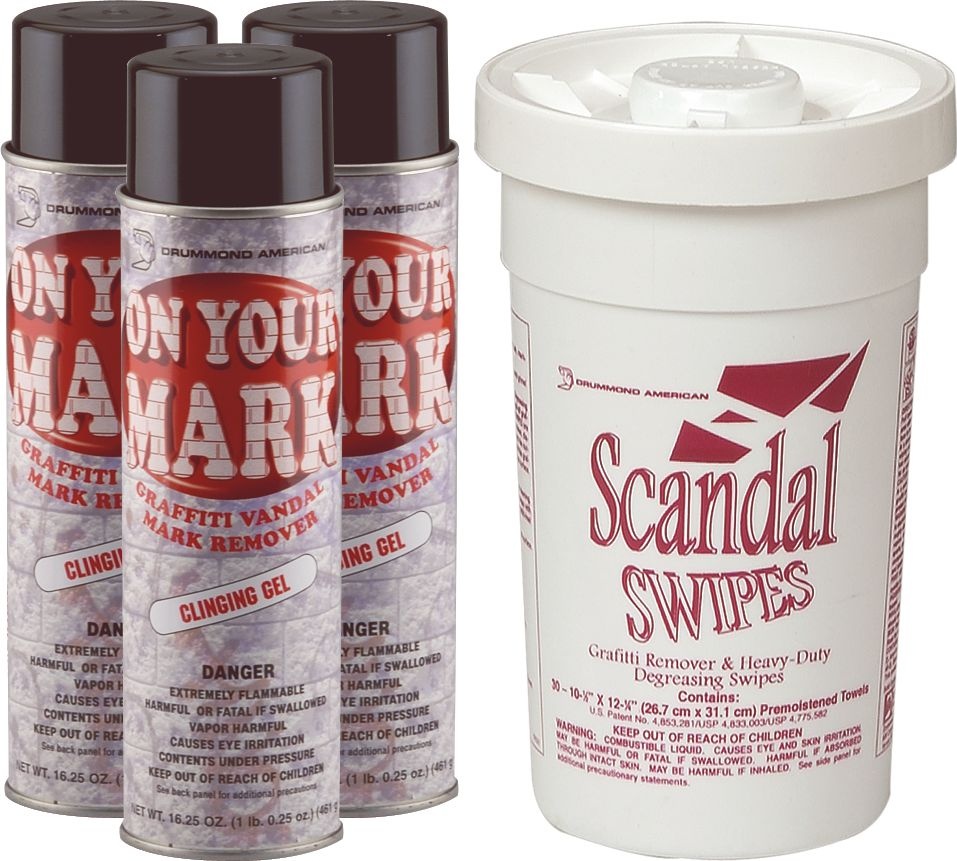
On Your Mark with Scandal Swipes
On Your Mark with Scandal Swipes, Includes Three Aerosols and One Bucket of Swipes
Brand: Drummond&#8482;
Category: Home & Garden > Household Supplies > Household Cleaning Supplies > Household Cleaning Products > Pet Odor & Stain Removers